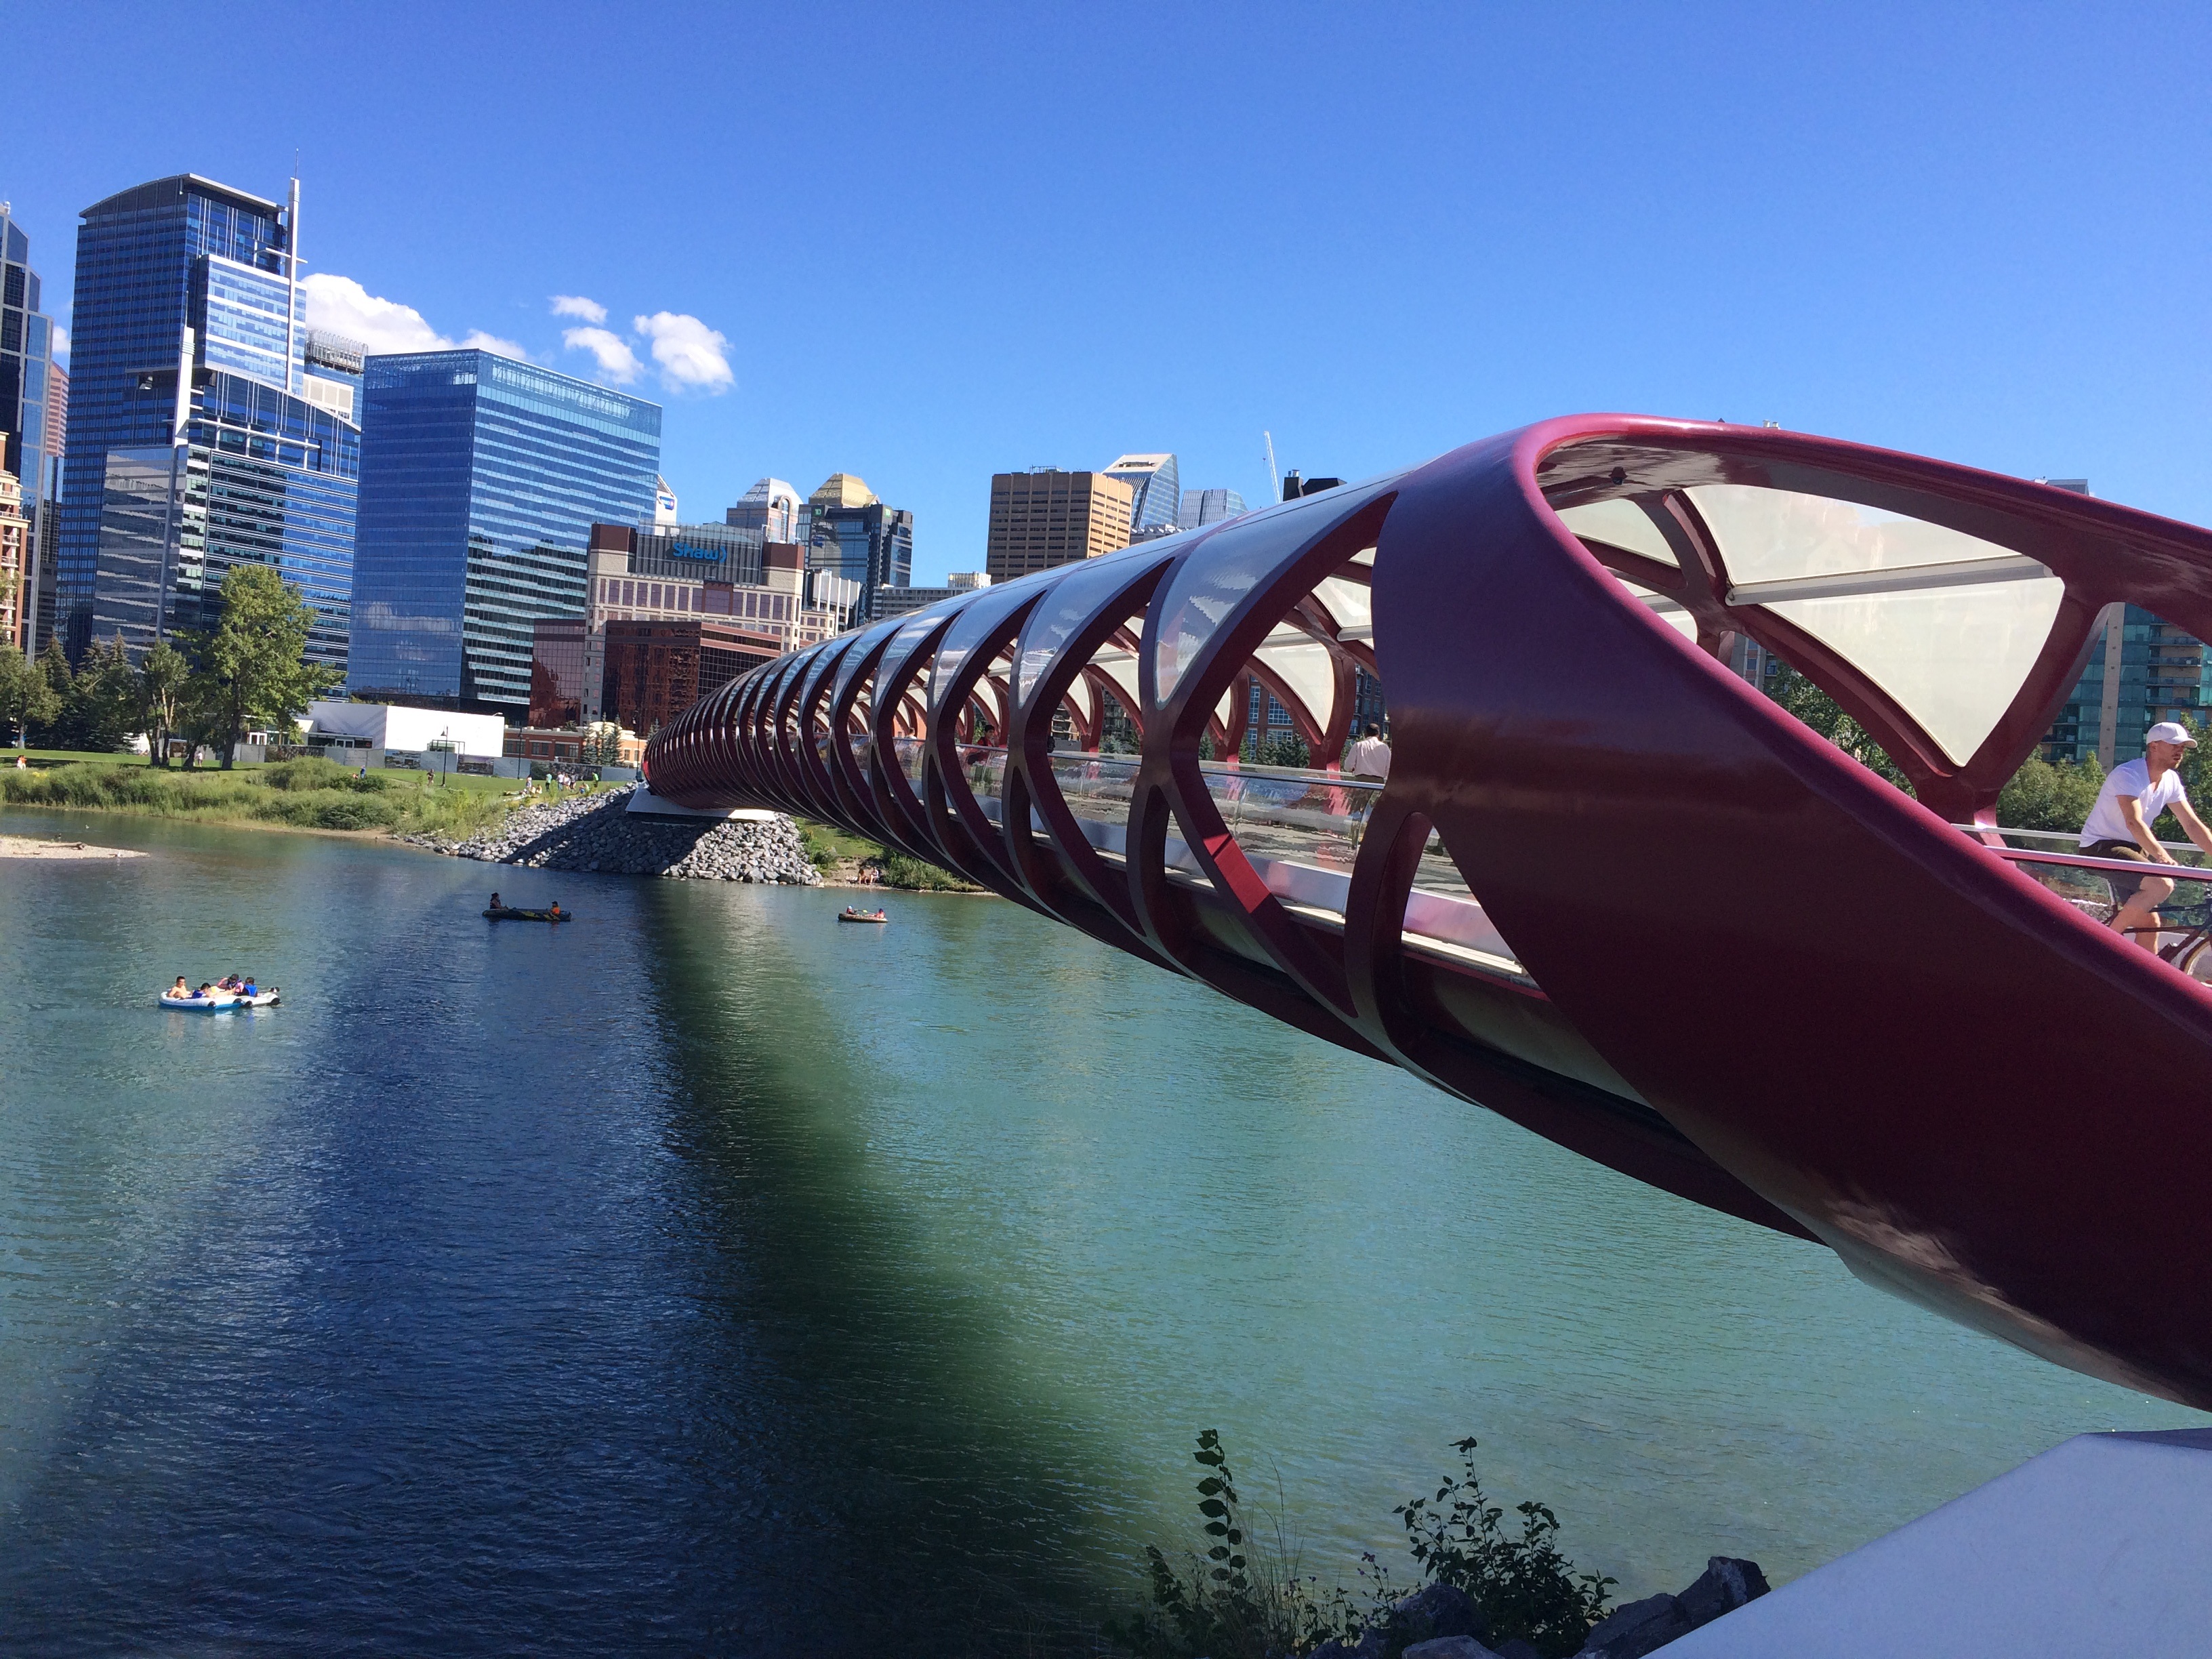
architecture, boat, bridge, transport, reflection, vehicle, waterway, canada, calgary, alberta